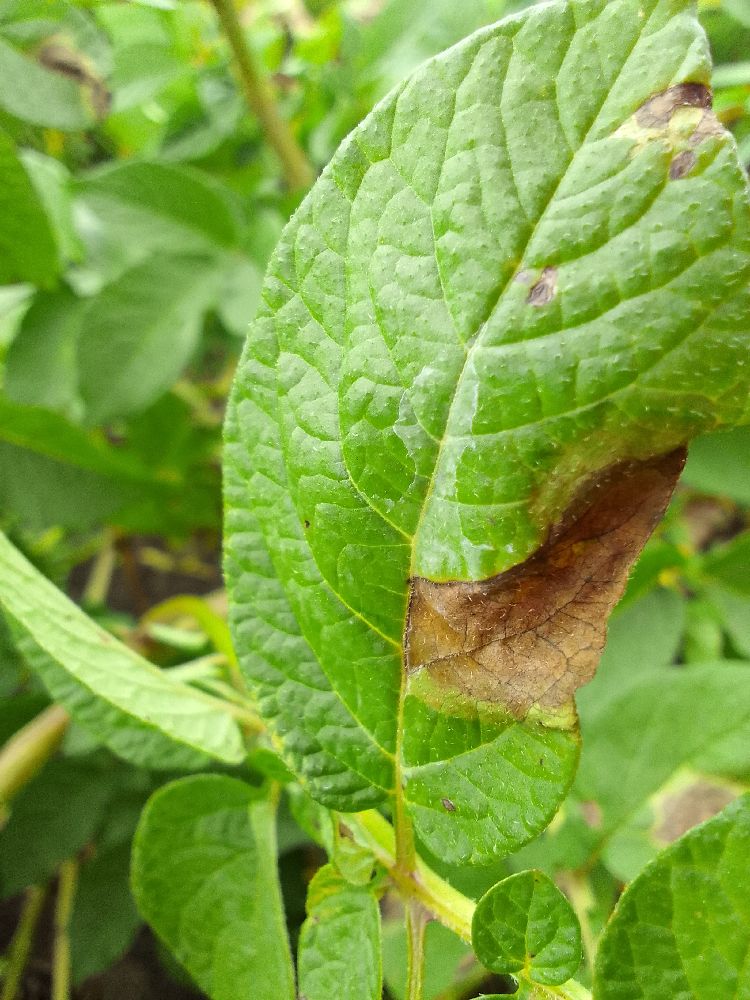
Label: Late blight